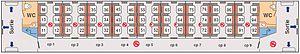
Les voitures Corail sont des voitures voyageurs de la Société nationale des chemins de fer français, mises en service entre 1975 et 1989.